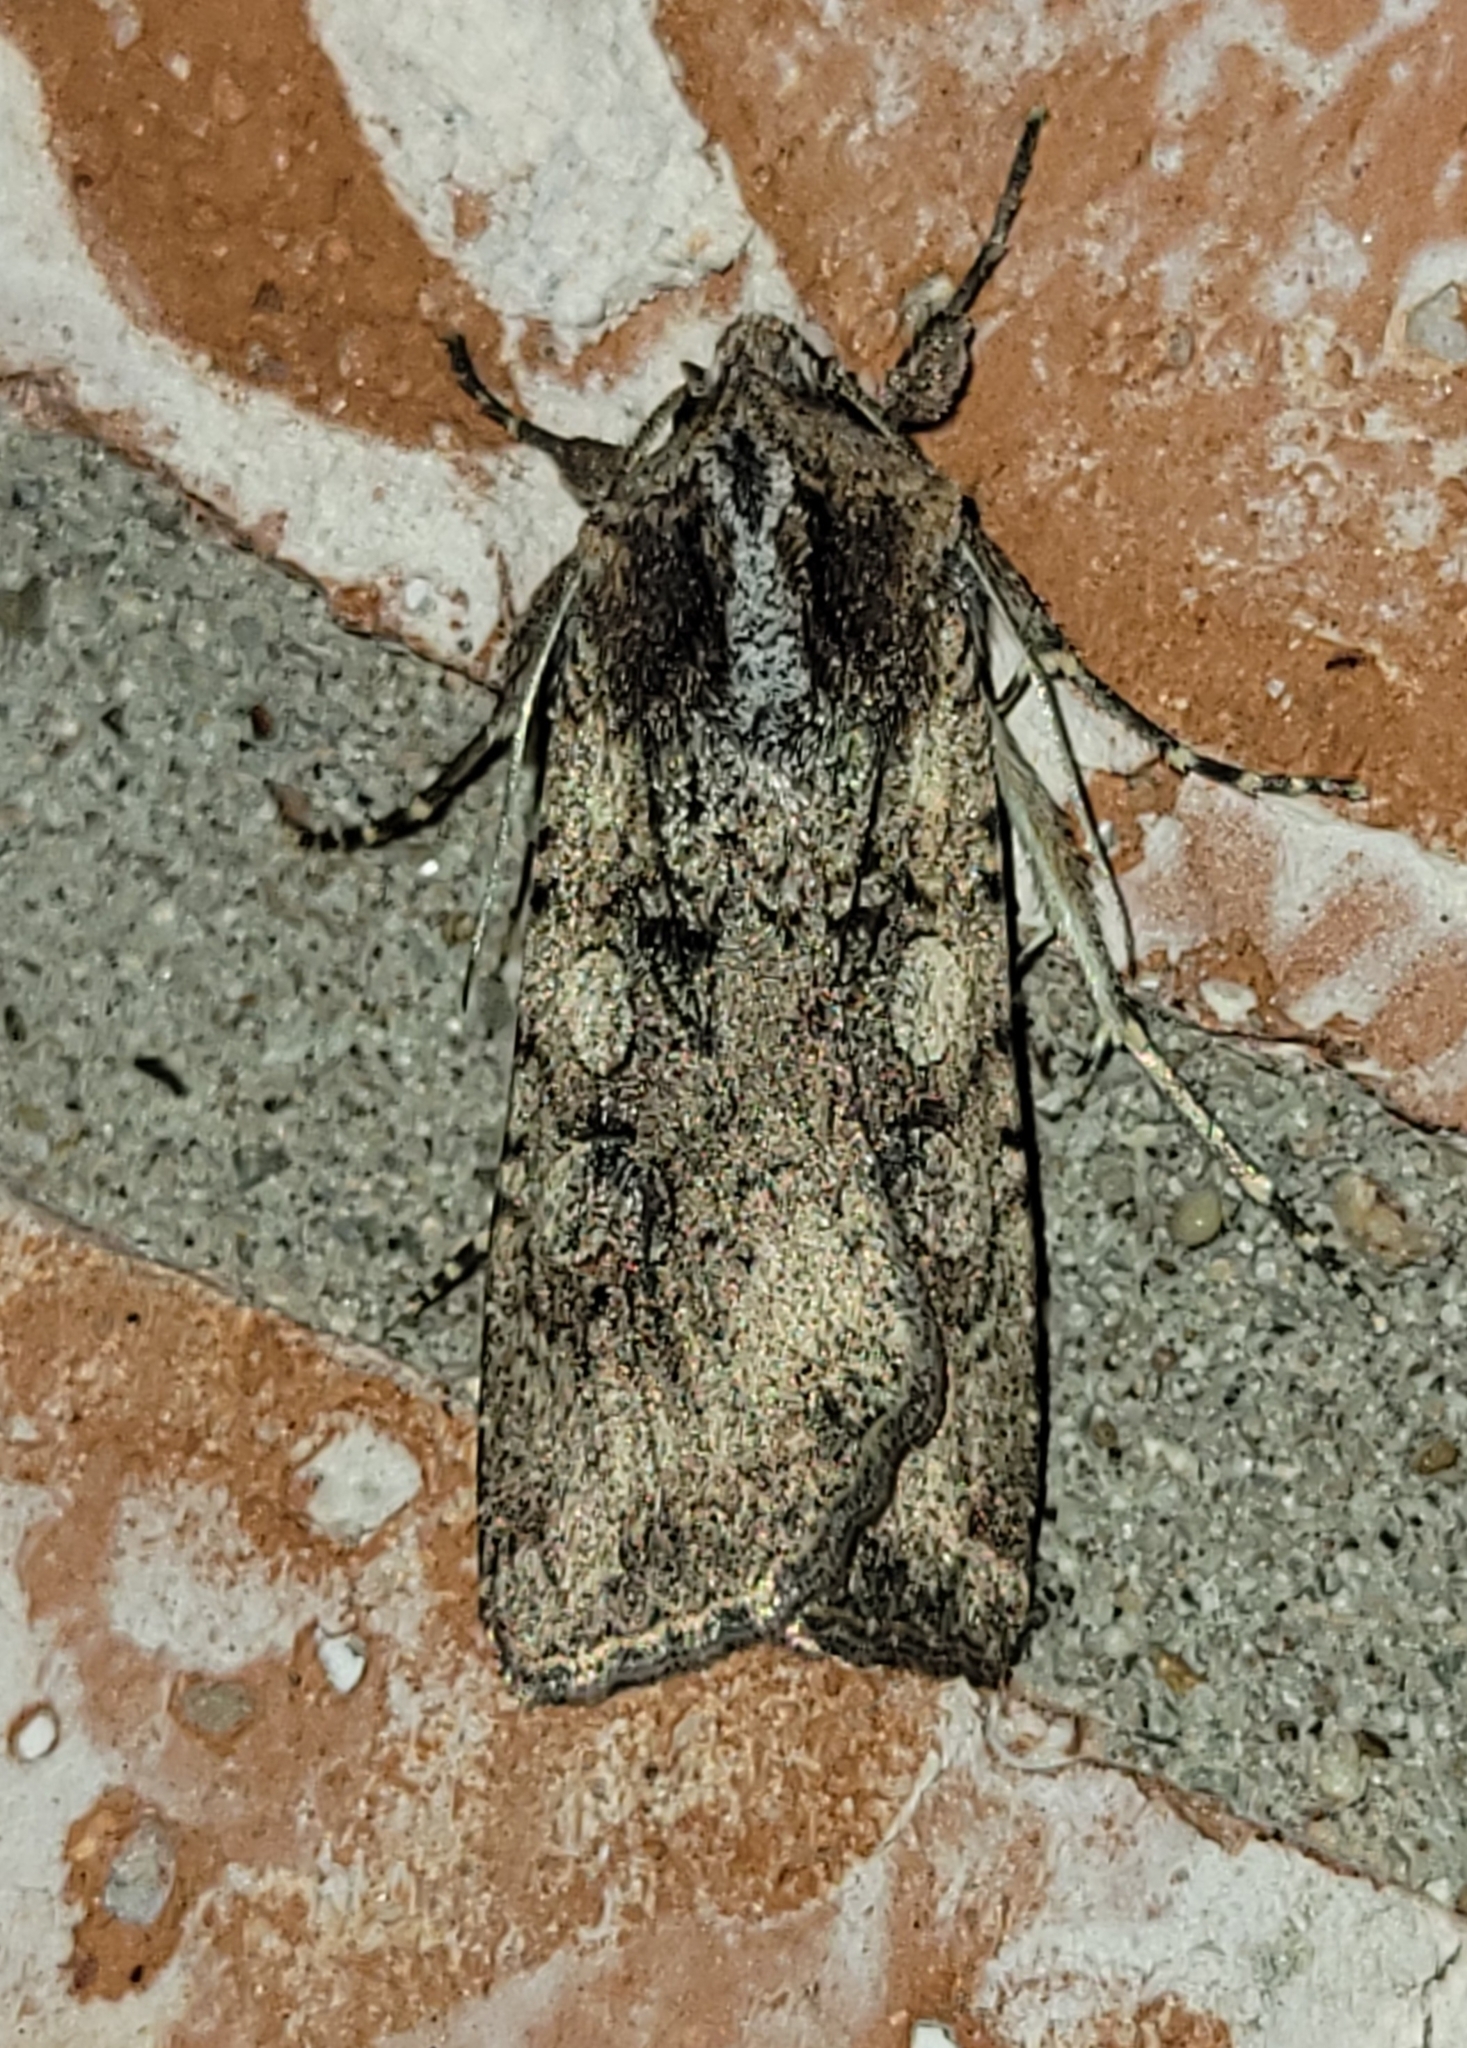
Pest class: cutworms